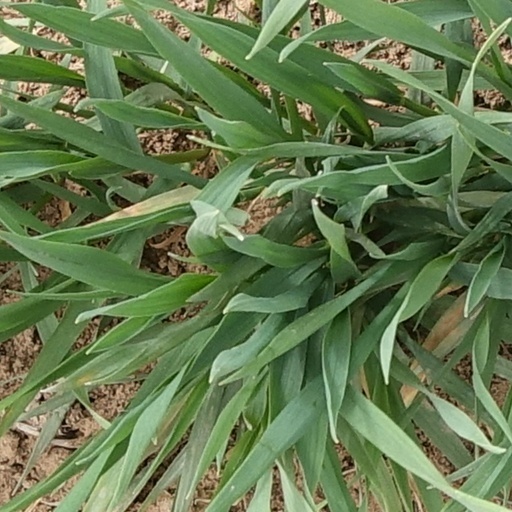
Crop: wheat